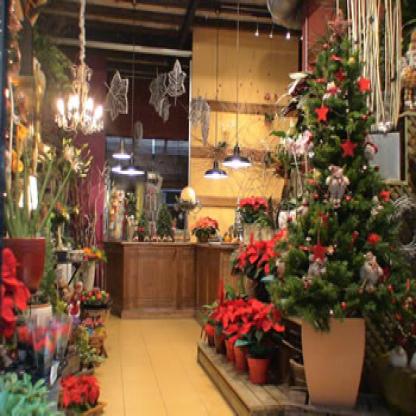
Scene: Indoor